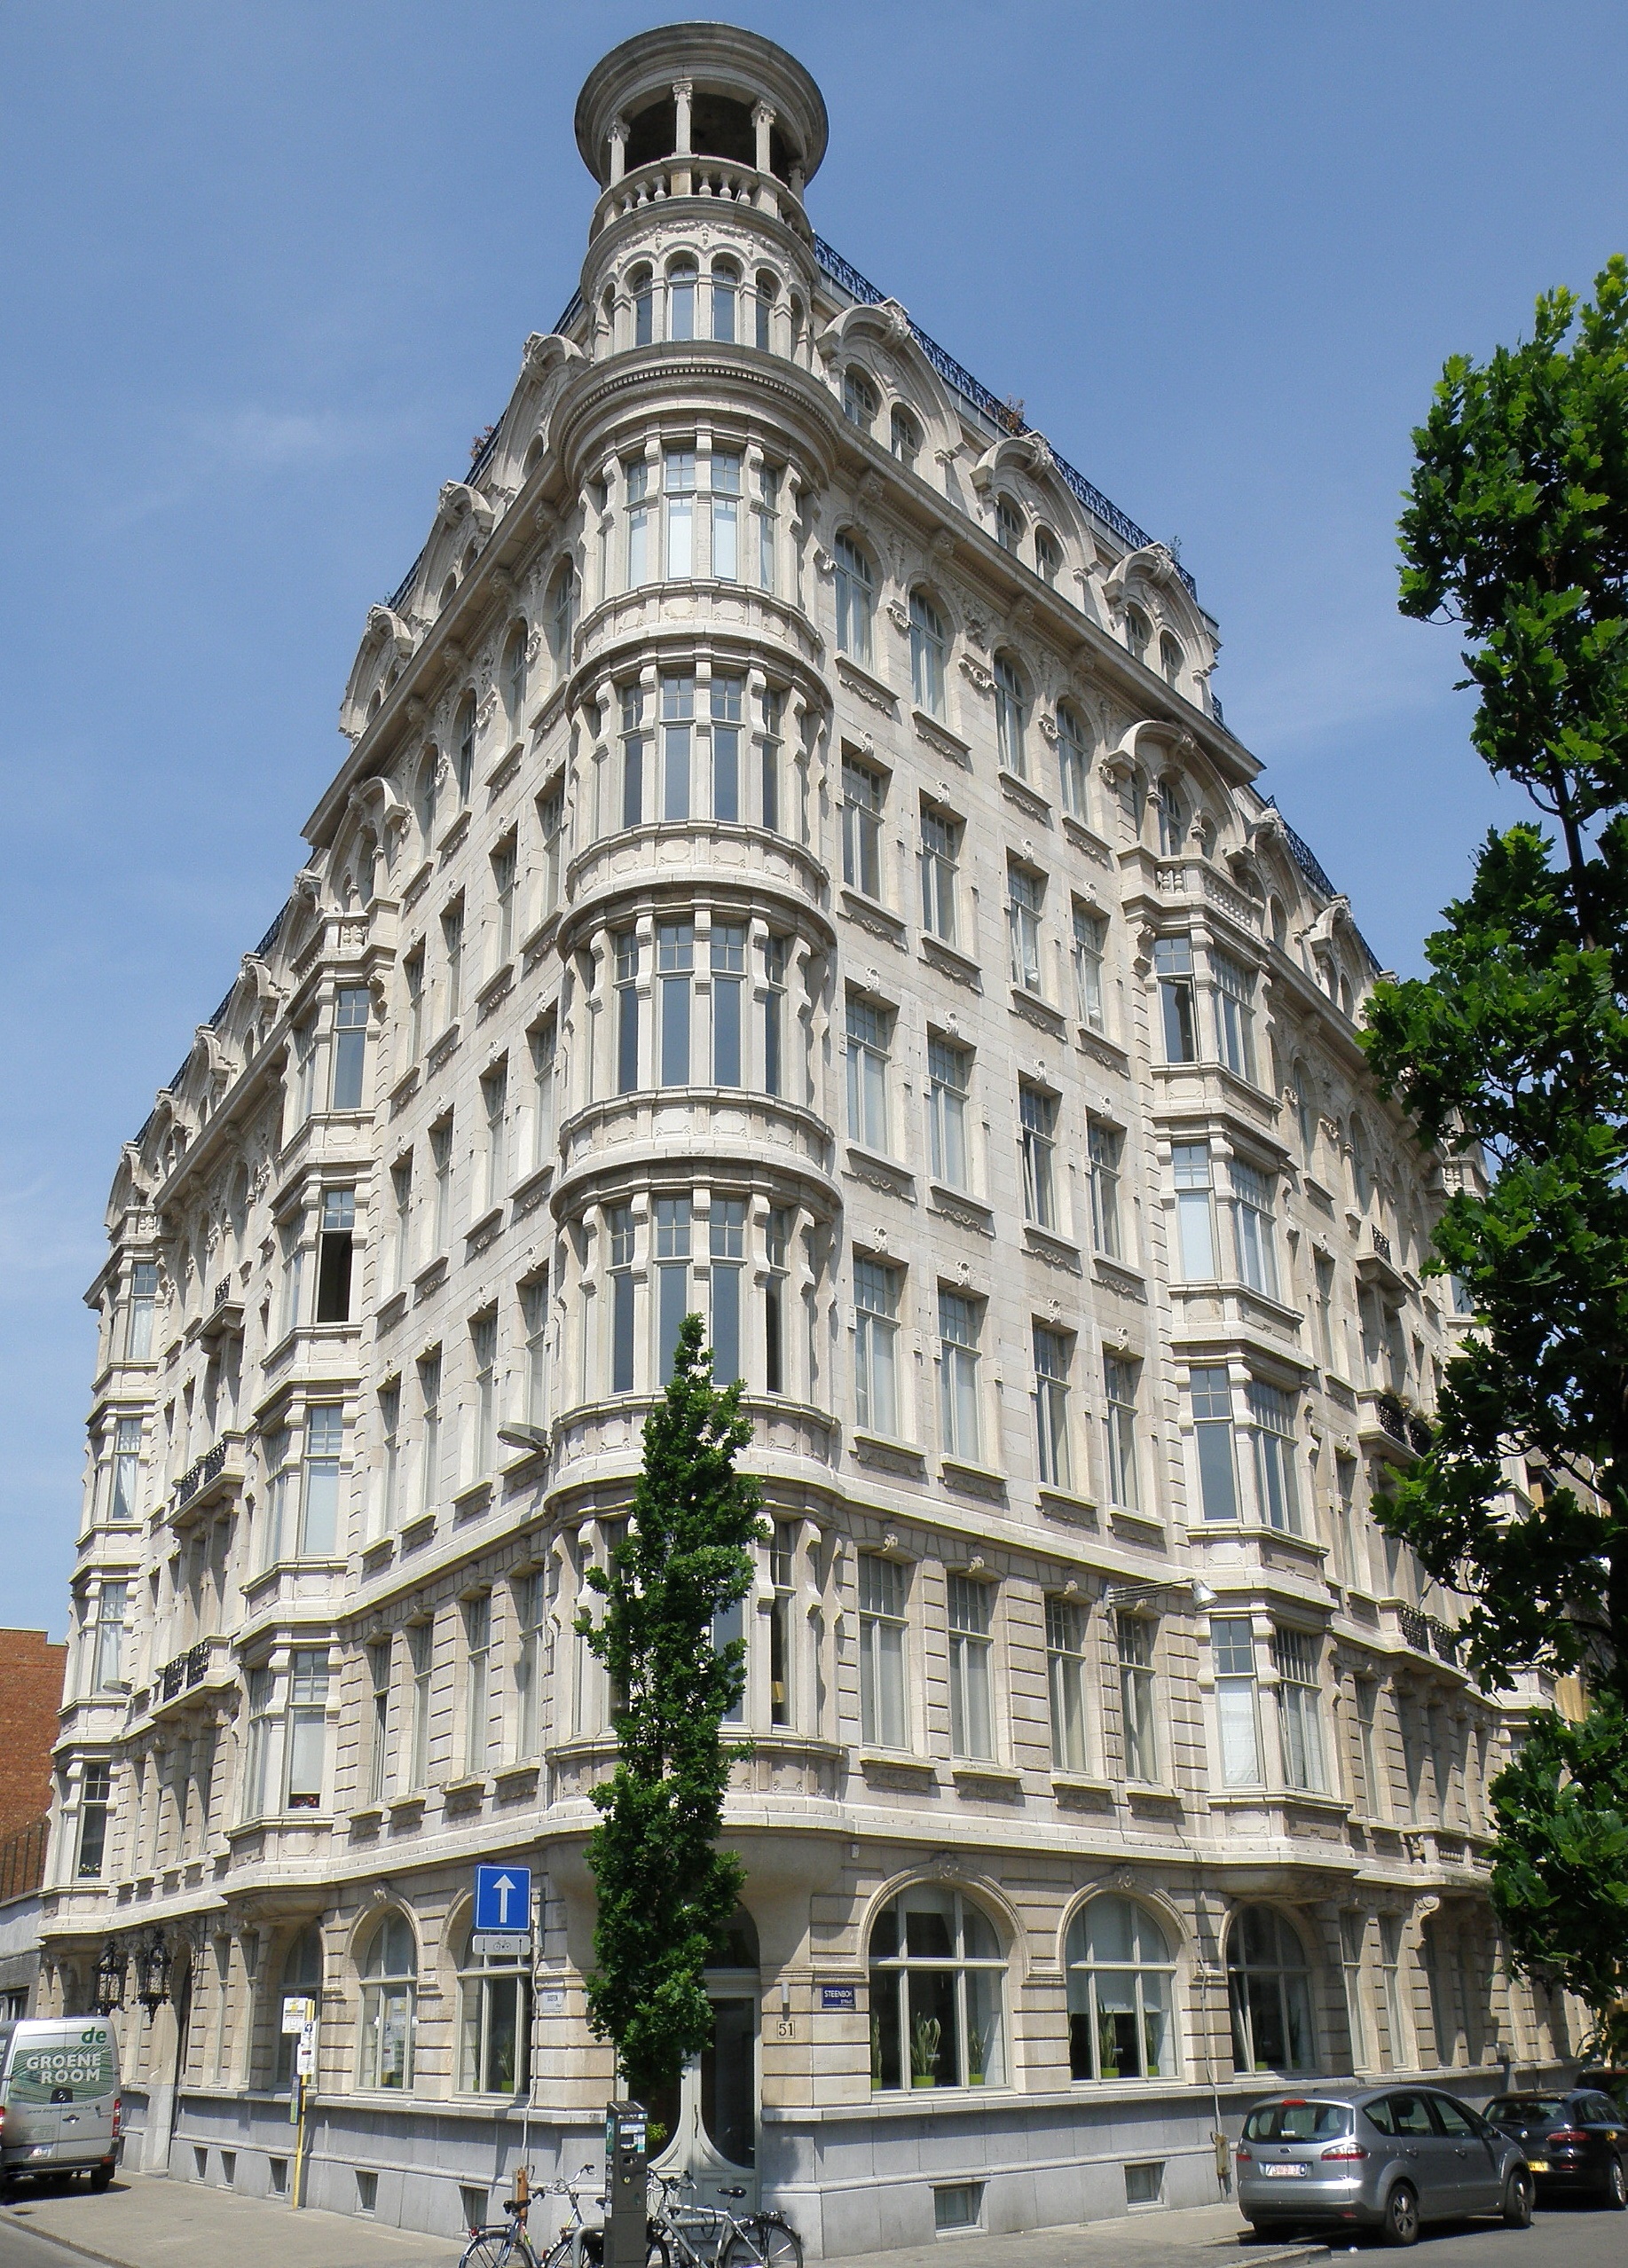
architecture, building, palace, downtown, tower, plaza, landmark, facade, exterior, historic, tower block, estate, antwerpen, condominium, neighbourhood, tours, classical architecture, oostenstraat